Heilbronn Hauptbahnhof

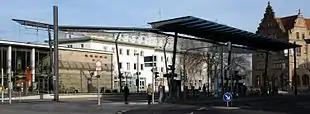
Roof over the Stadtbahn station on the esplanade

In the autumn of 1958, a new roof was built above the bus station in front of the station, which was designed by Heinrich Röhm. It was 20 m long and 3.40 m wide and has been described as a "sleek airplane-like structure". It rested on five pillars. The roof was replaced by a suspended honeycomb structure in 1980.